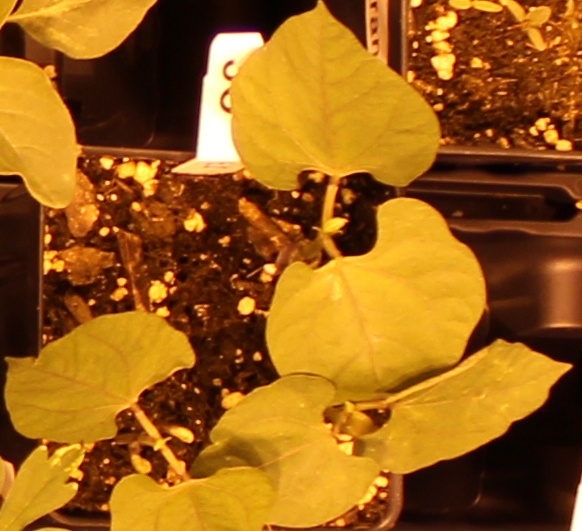
Label: Blackbean